Rablay-sur-Layon

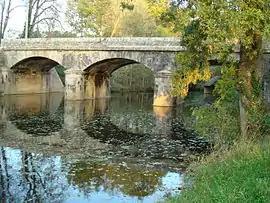
The Layon at Rablay-sur-Layon

Rablay-sur-Layon (literally "Rablay on Layon") is a former commune in the Maine-et-Loire department in western France. On 1 January 2016, it was merged into the new commune of Bellevigne-en-Layon. Its population was 742 in 2022.